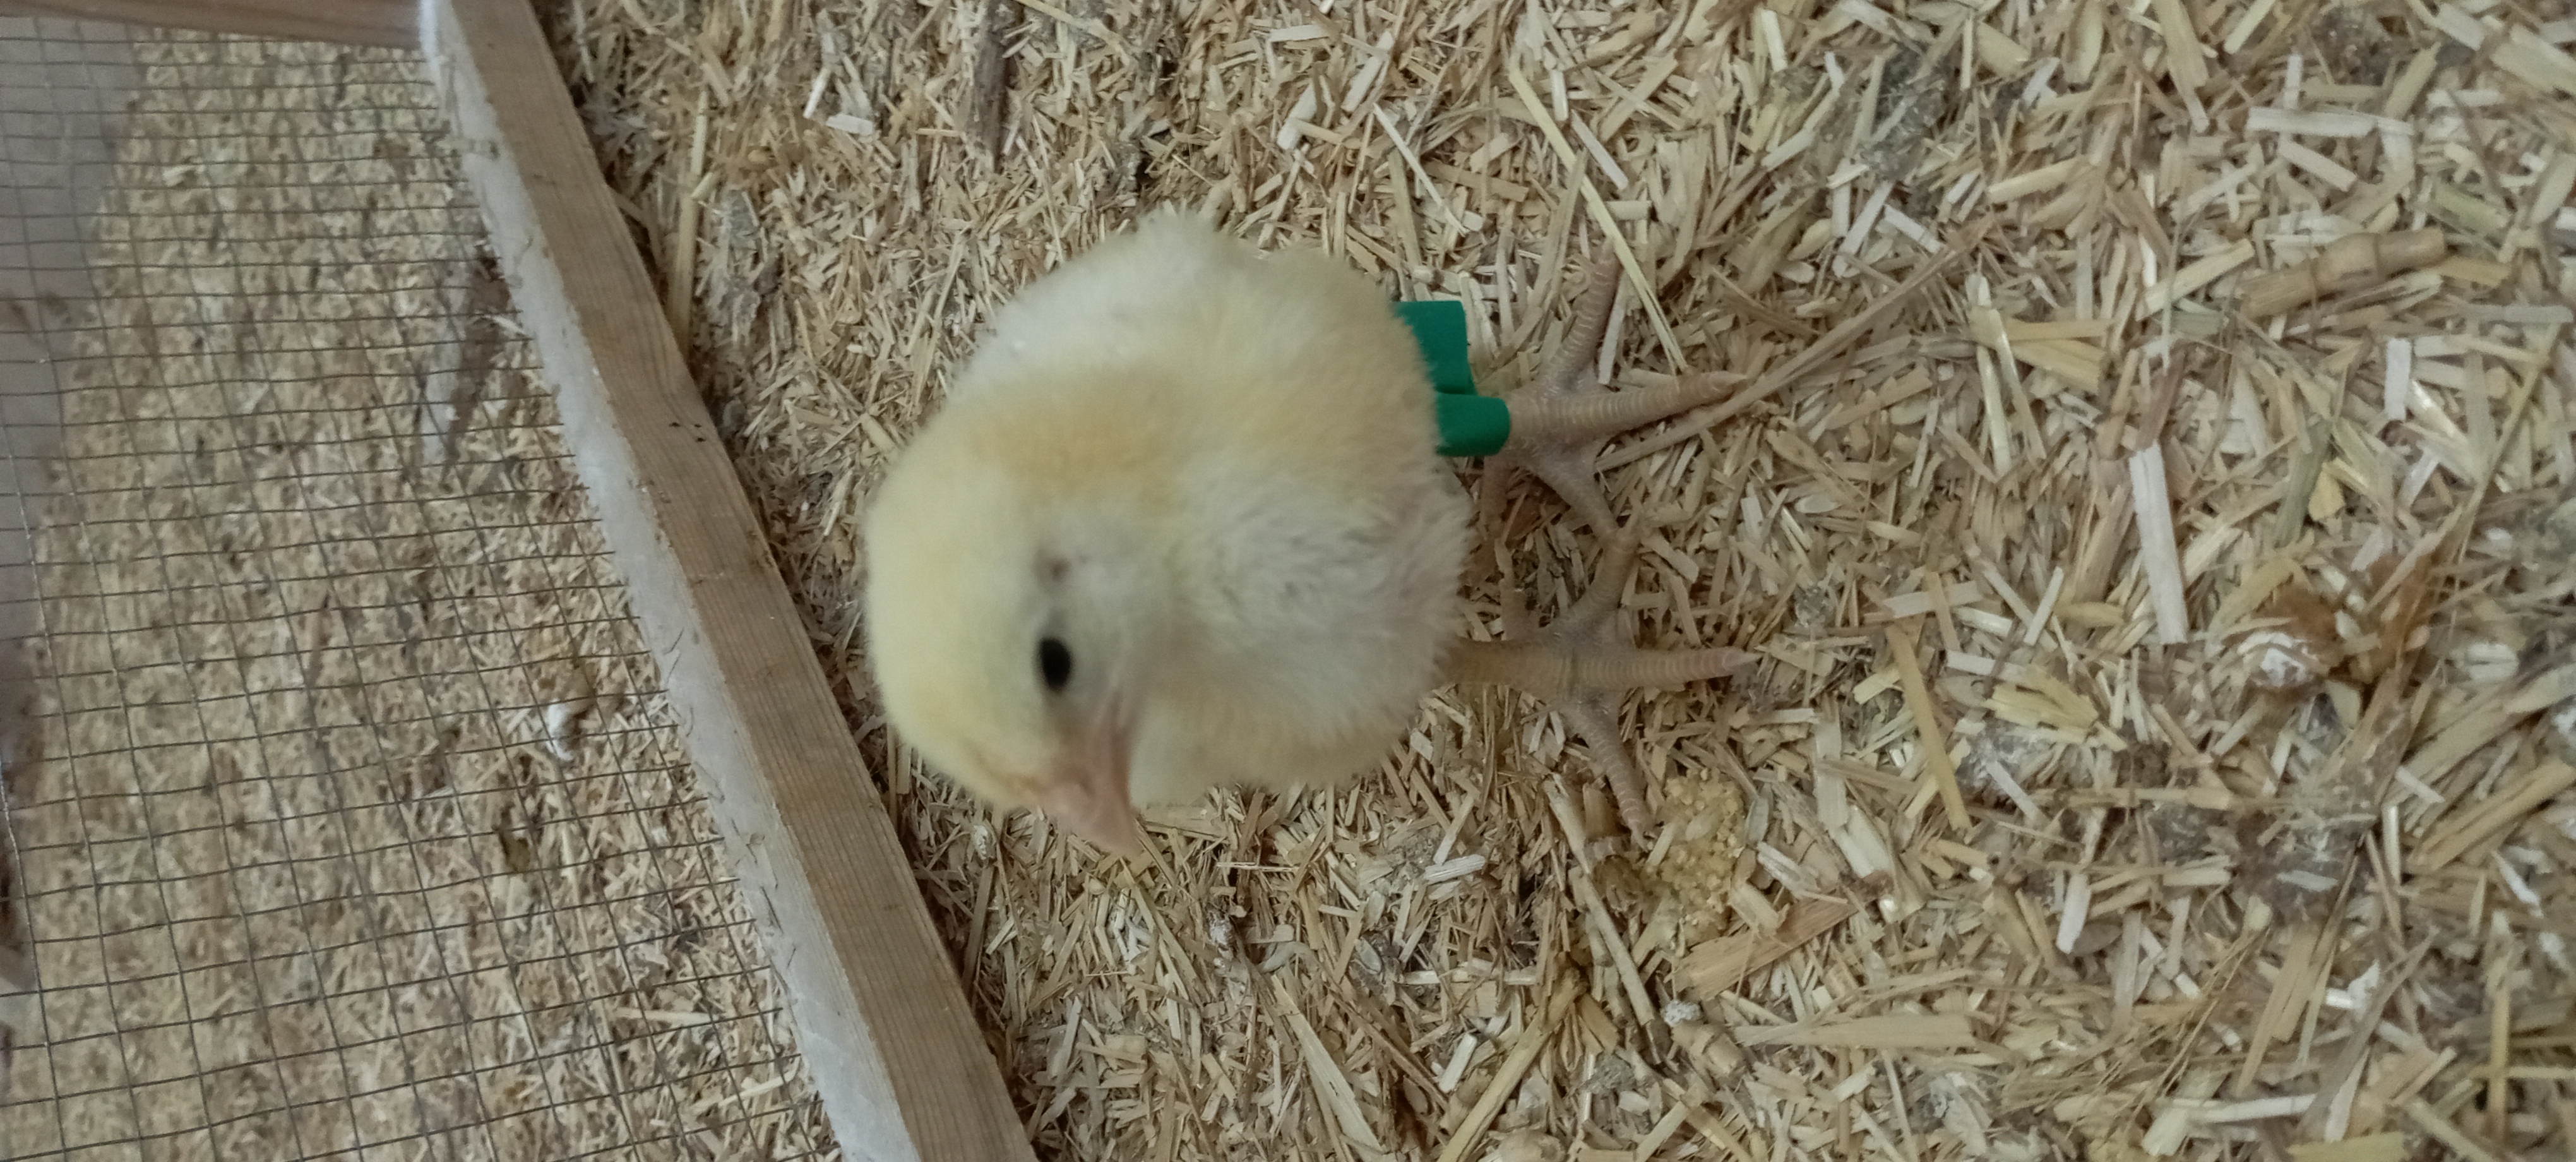
Weight: 223 g